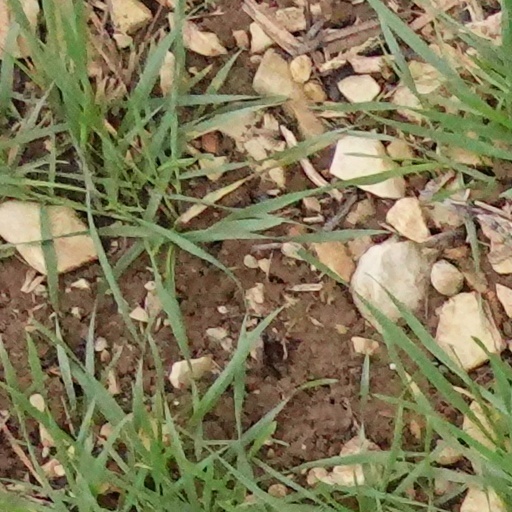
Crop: wheat